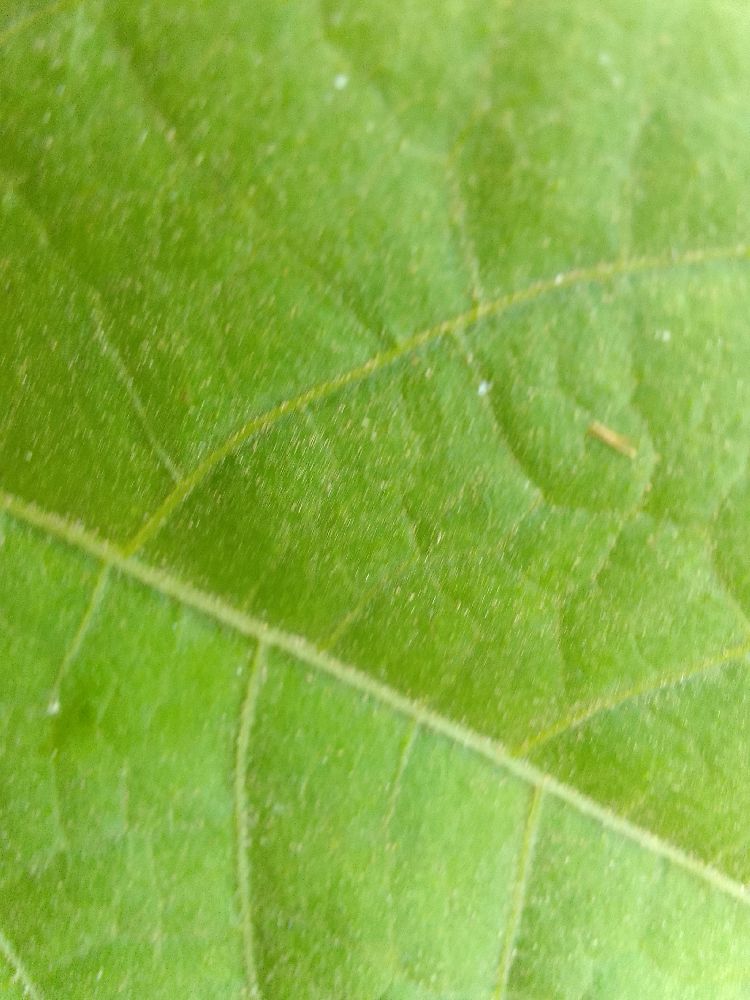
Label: healthy